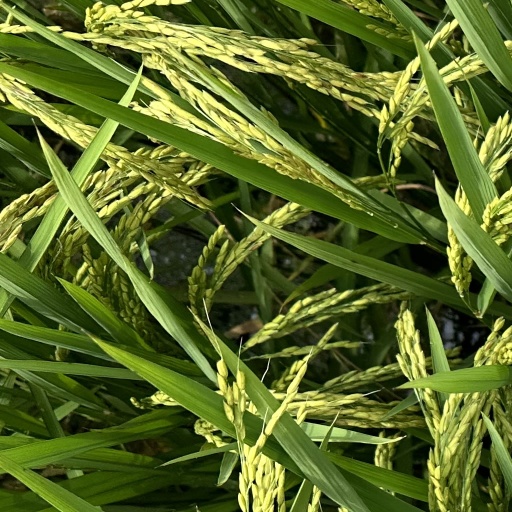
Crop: rice